Bergen County, New Jersey

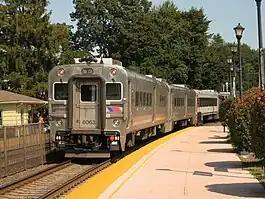
Glen Rock–Boro Hall station. The borough of Glen Rock is served by both the Bergen County Line (above) and the Main Line of the NJ Transit public transportation system.

South Koreans constituted the most prevalent foreign-born nationality in Bergen County, which was home to all of the nation's top ten municipalities by percentage of Korean population in 2010.